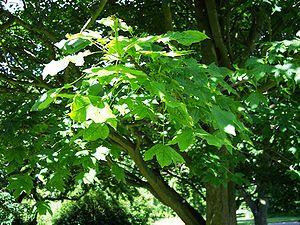
Le liste des espèces d'érables comprend plus de cent espèces. Celles ayant un feuillage persistant sont repérées par le signe #. Les espèces et sections éteintes sont signalées par le symbole †.